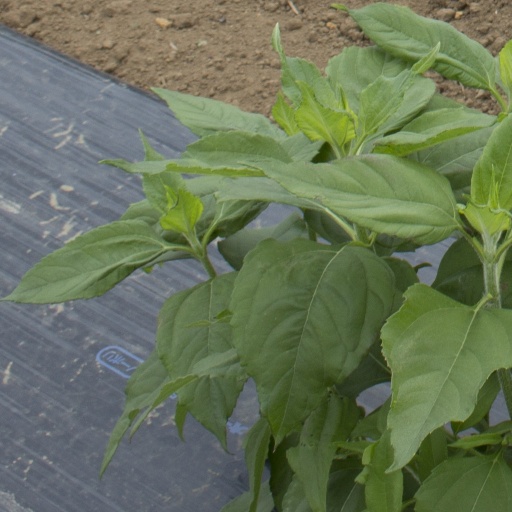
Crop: Jerusalem artichoke